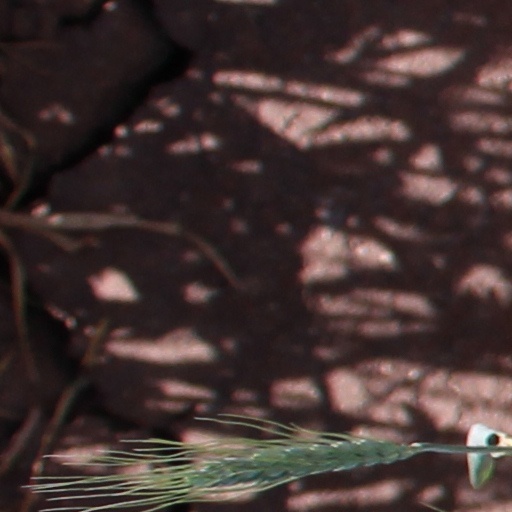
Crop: wheat